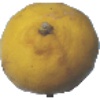
Label: Lemon 1